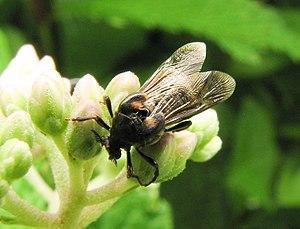
Les Ripiphoridae sont une famille d'insectes coléoptères, appartenant à la super-famille des Tenebrionoidea.